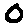
Label: 0